Dominicans in New York City

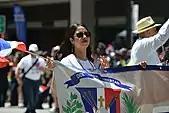
Dominicans in New York city.

The first mass immigration from the Dominican Republic to New York City began in the 1960s. At around 2013, Dominicans surpassed the older and previously larger Puerto Rican population to become the largest Hispanic group in New York City, however Dominicans are still second in the overall New York metropolitan area.